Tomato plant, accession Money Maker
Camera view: vertical (180 deg); turntable rotation: 300 degrees
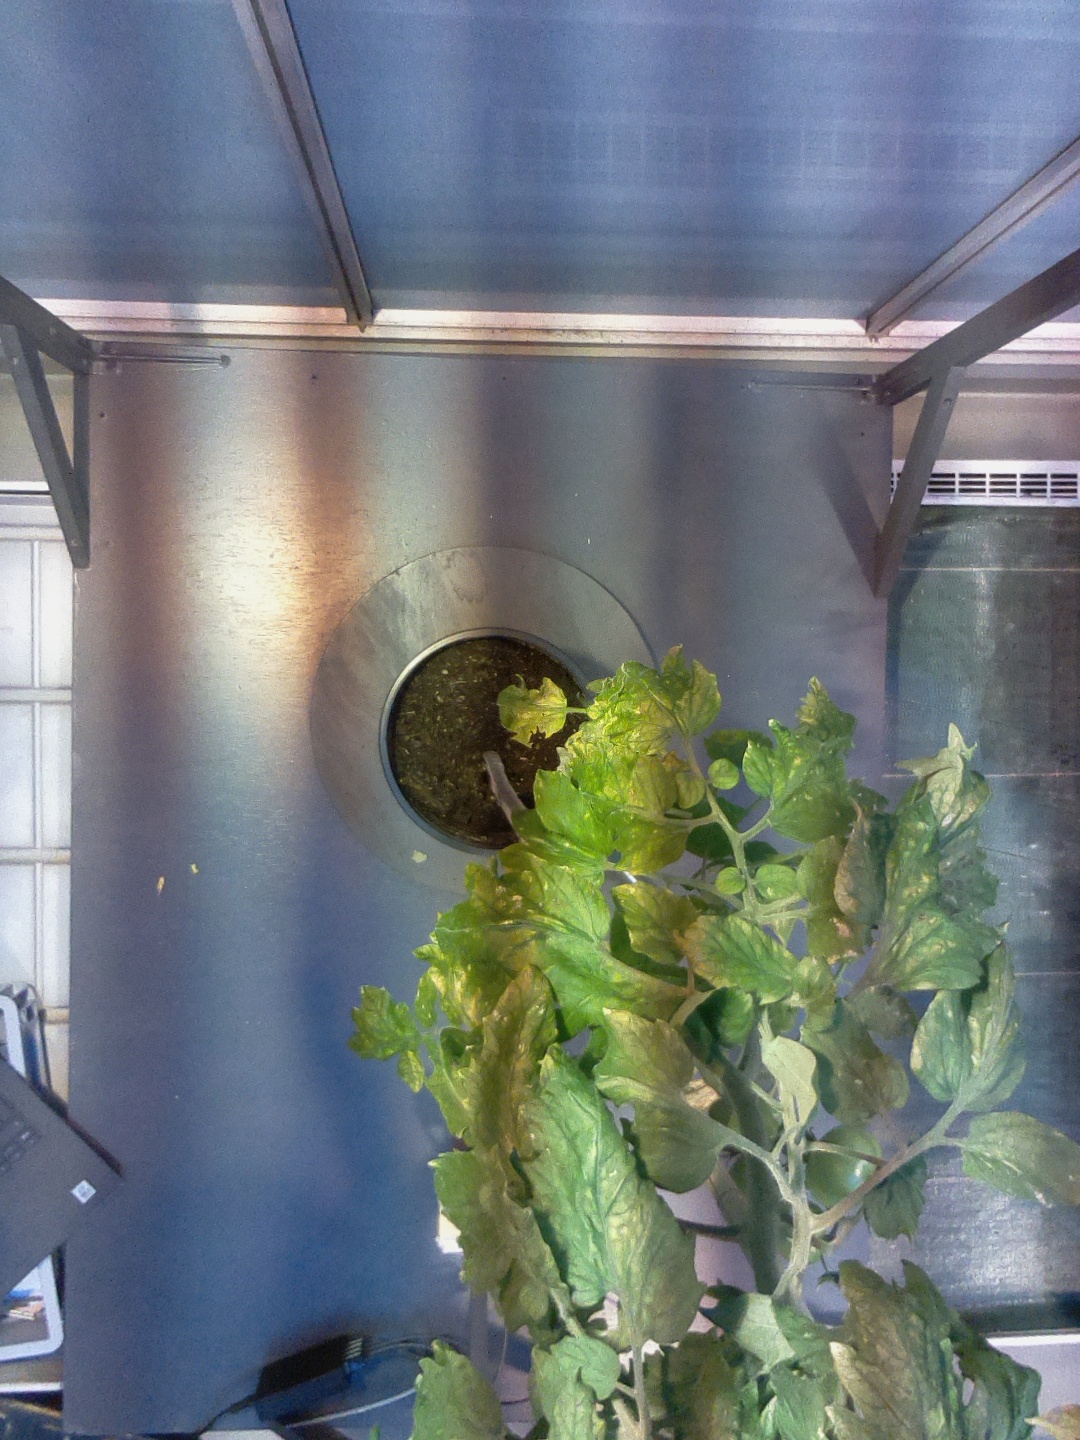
BBCH growth stage 75: 50%-60% of final fruit size